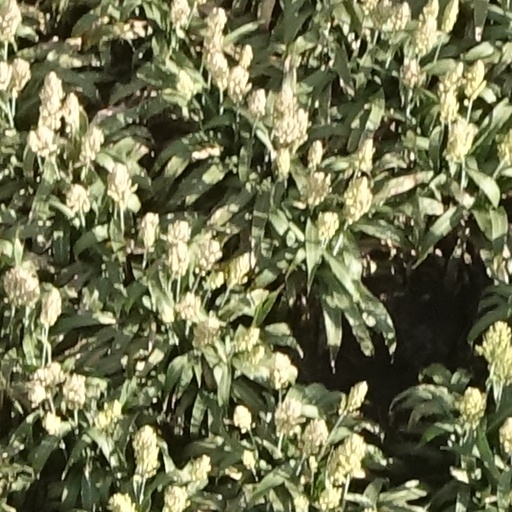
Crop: sorghum